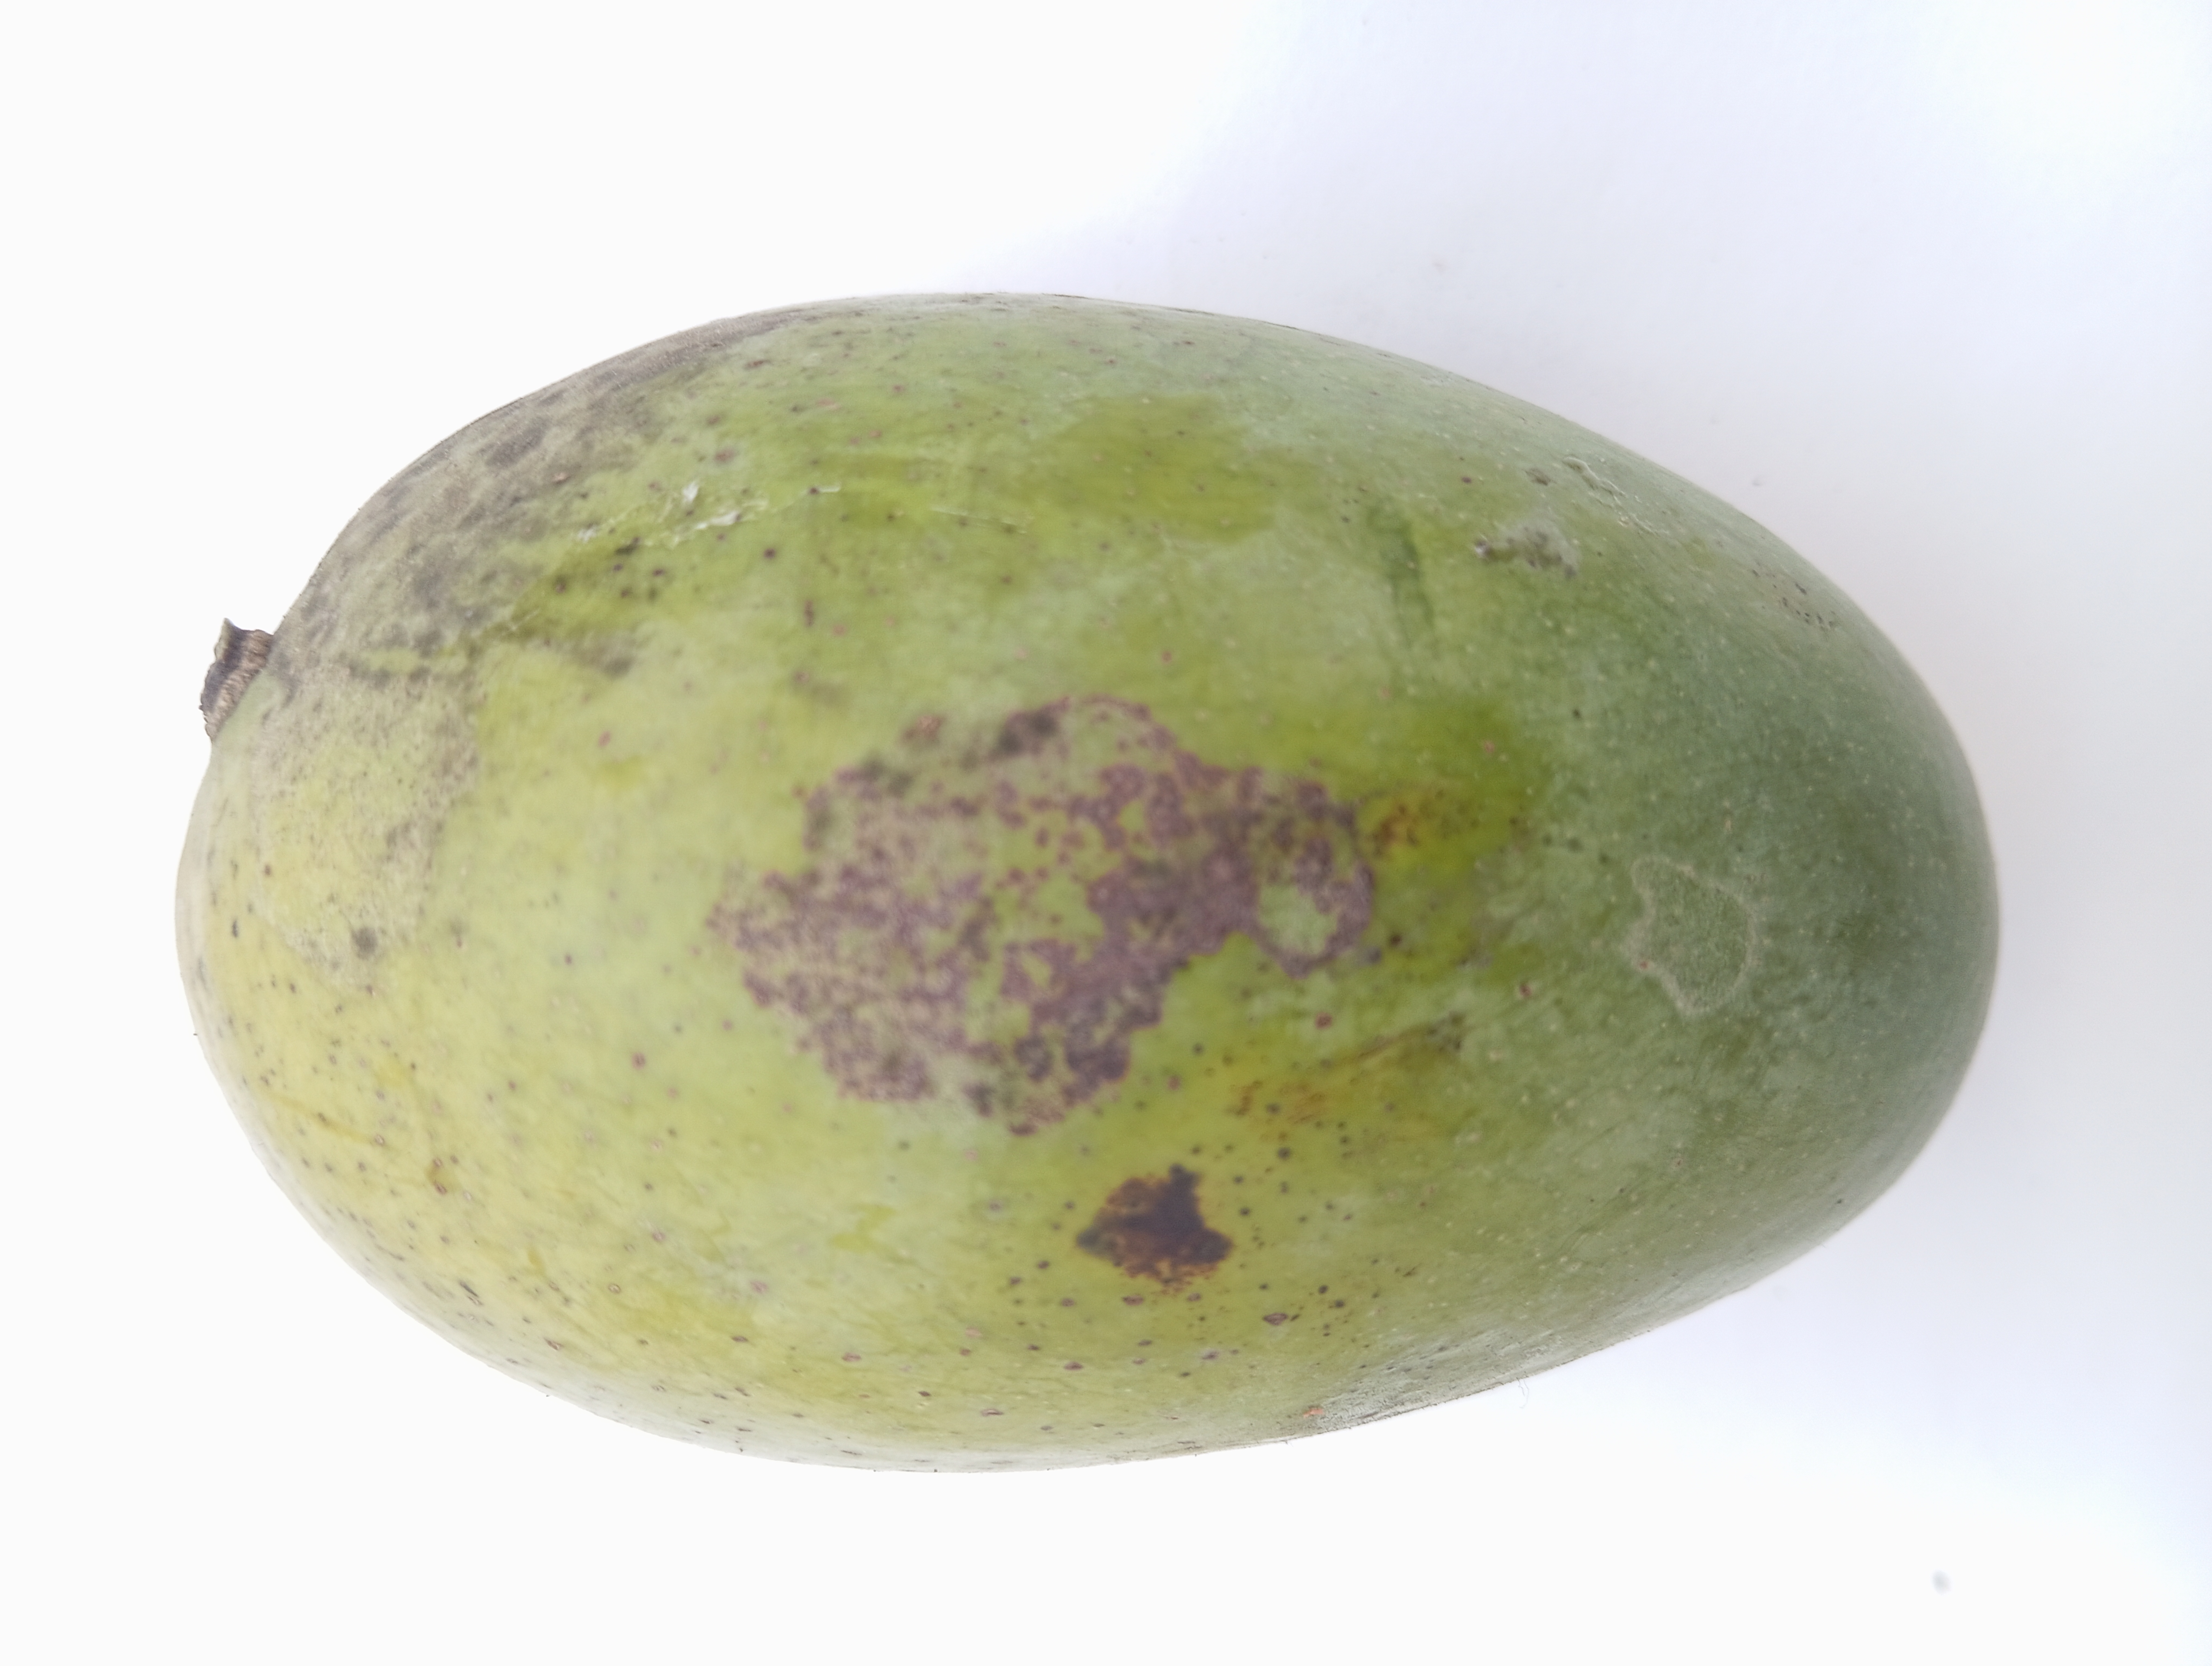
Mango variety: Amrapali